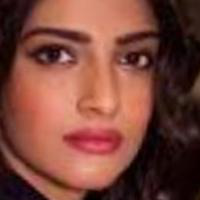
Age group: age 21-30